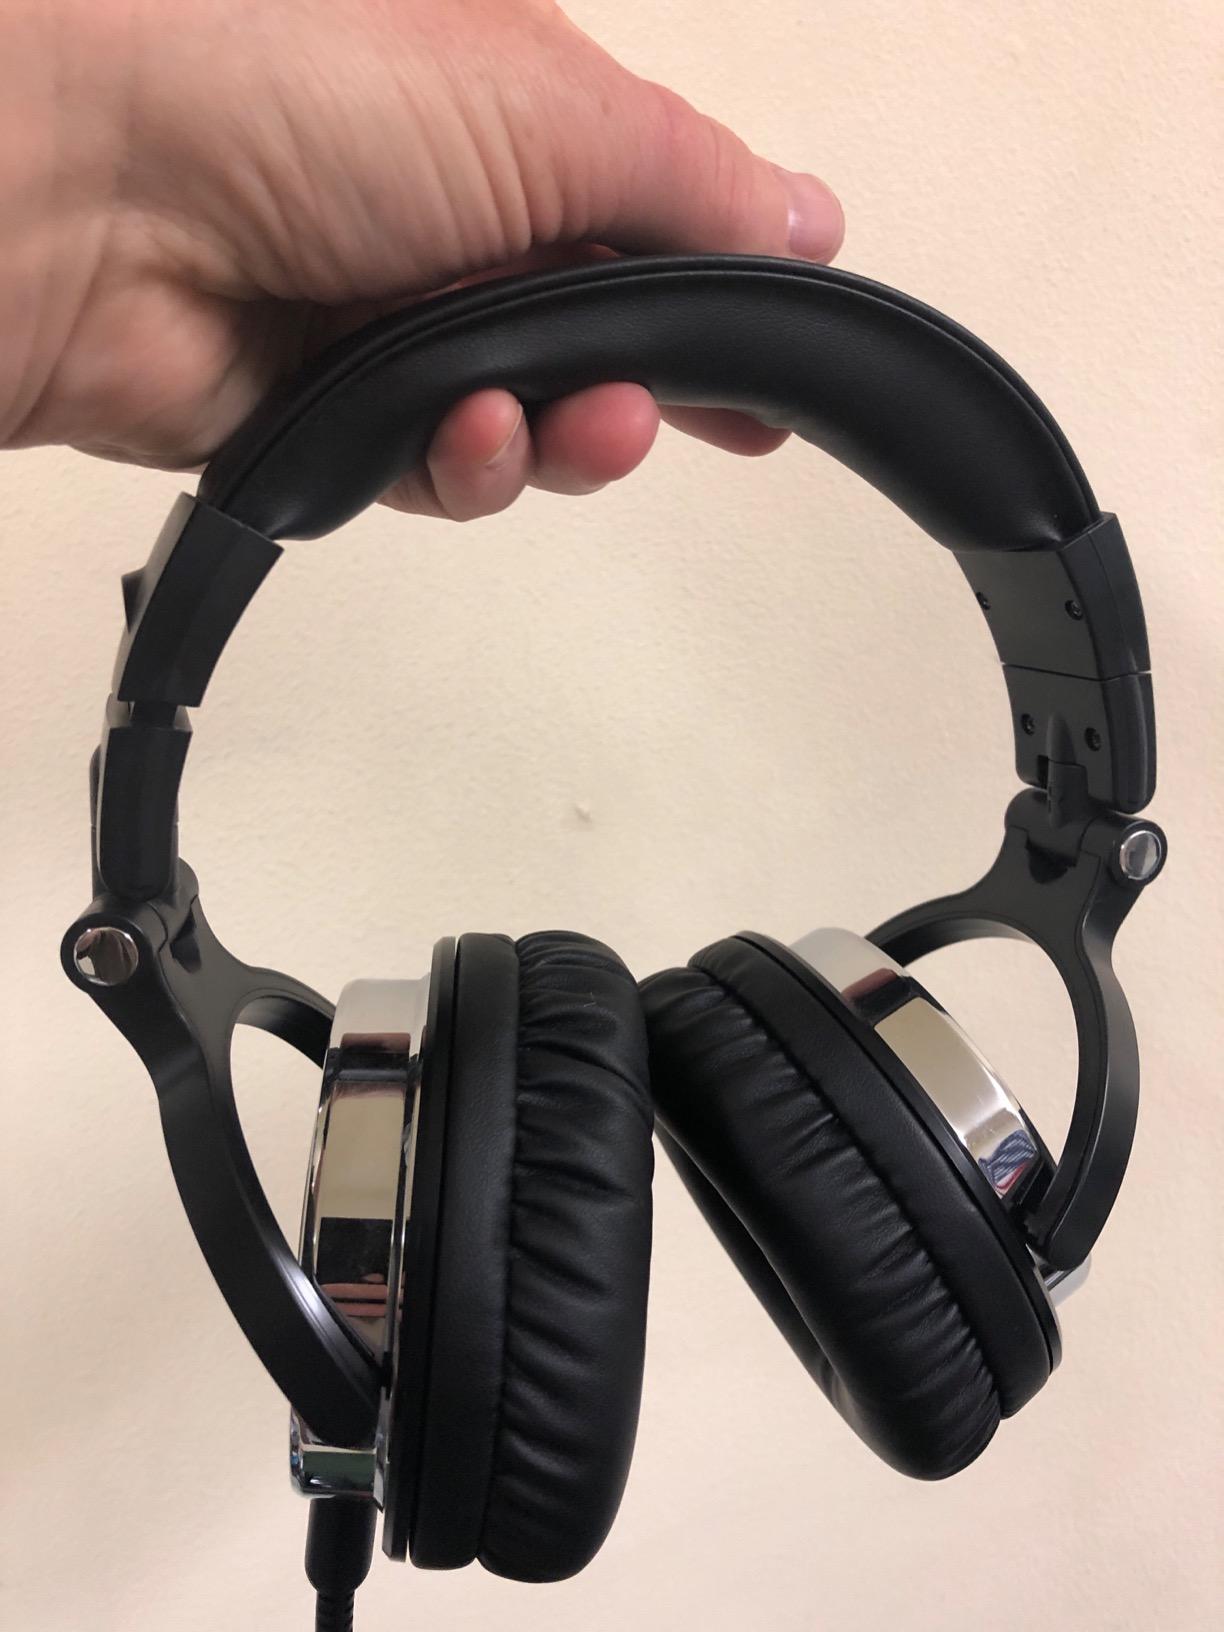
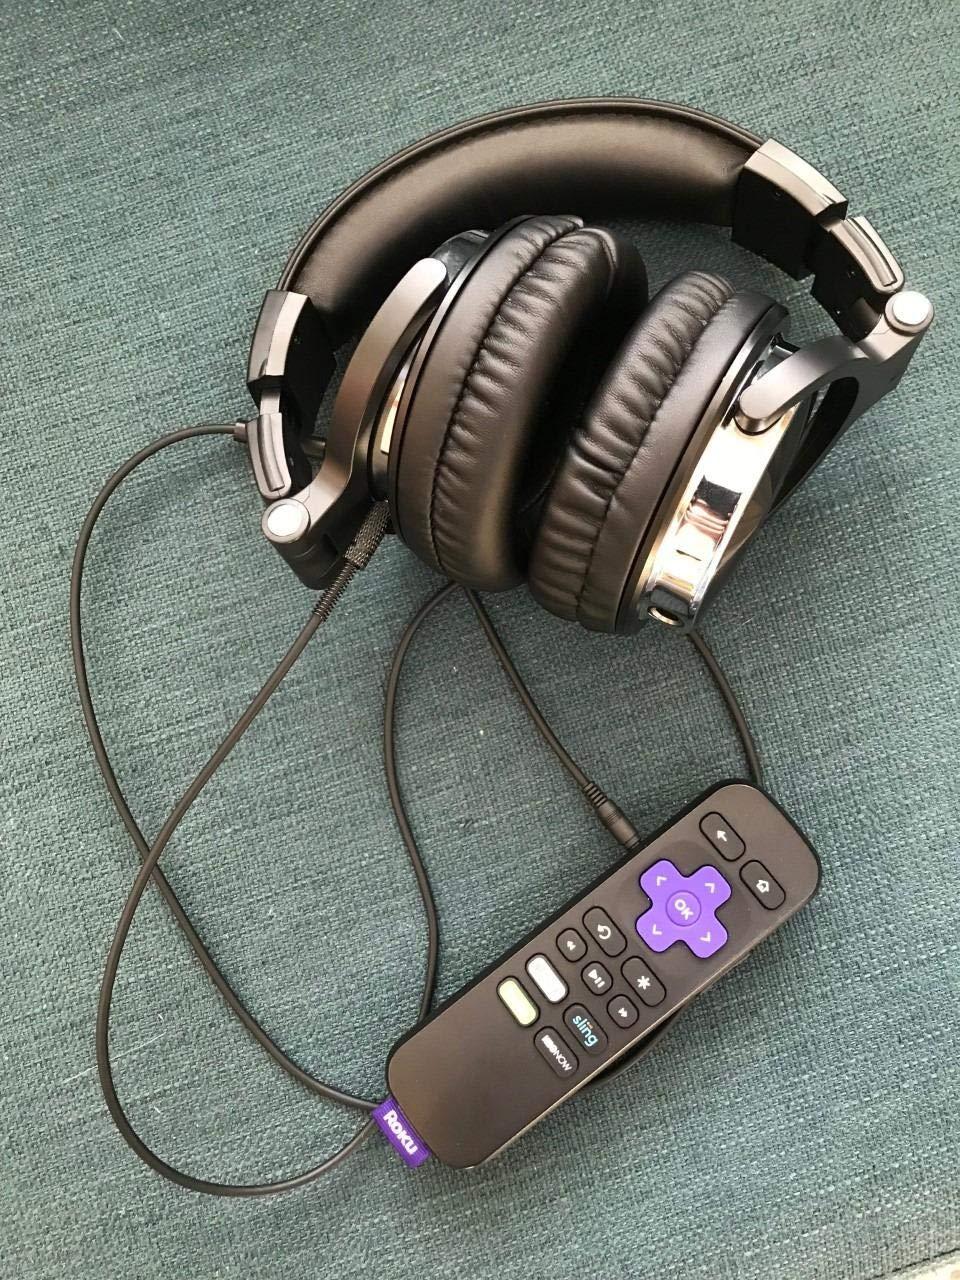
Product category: headphones
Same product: yes